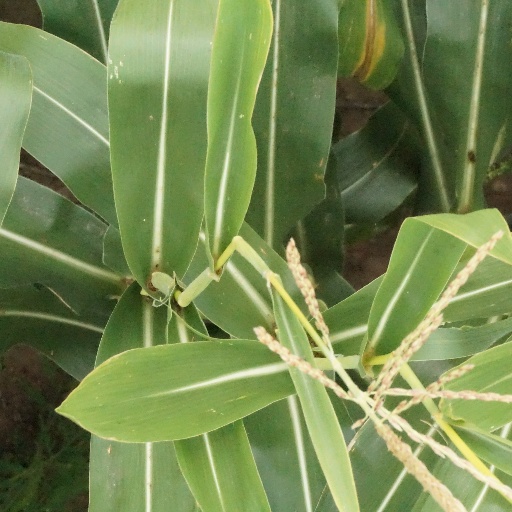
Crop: maize; corn